Luigi Morgari

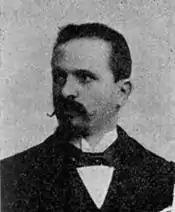
Luigi Morgari(date unknown)

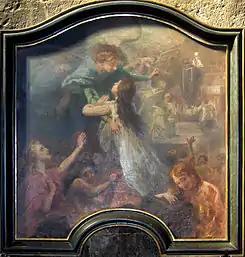
The Souls of Purgatory from the Cathedral of Saint Syrus in Sanremo

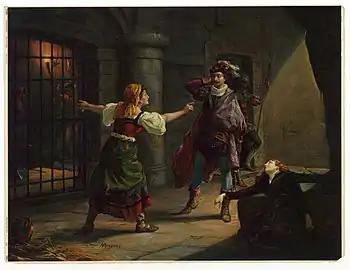
Poster for "Il trovatore"

Luigi Morgari (1857–1935) was an Italian painter, primarily of frescoes on religious themes.